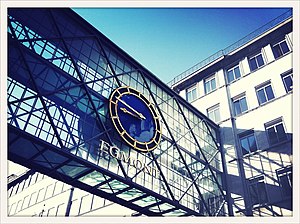
Egmont (mediehus)
Egmont-uret i Vognmagergade, København
Egmont er en skandinavisk mediekoncern. Koncernen står bag ugeblade, magasiner, bøger, undervisningsmaterialer, film, tv-programmer, biografer, e-handels-virksomheder, marketing services-bureauer, en tv-station samt digitale spil, spilkonsoller og en lang række digitale medier. Egmont udgiver medier i over 30 lande, har 6.600 medarbejdere og en omsætning på 11,9 mia. DKK i 2018.